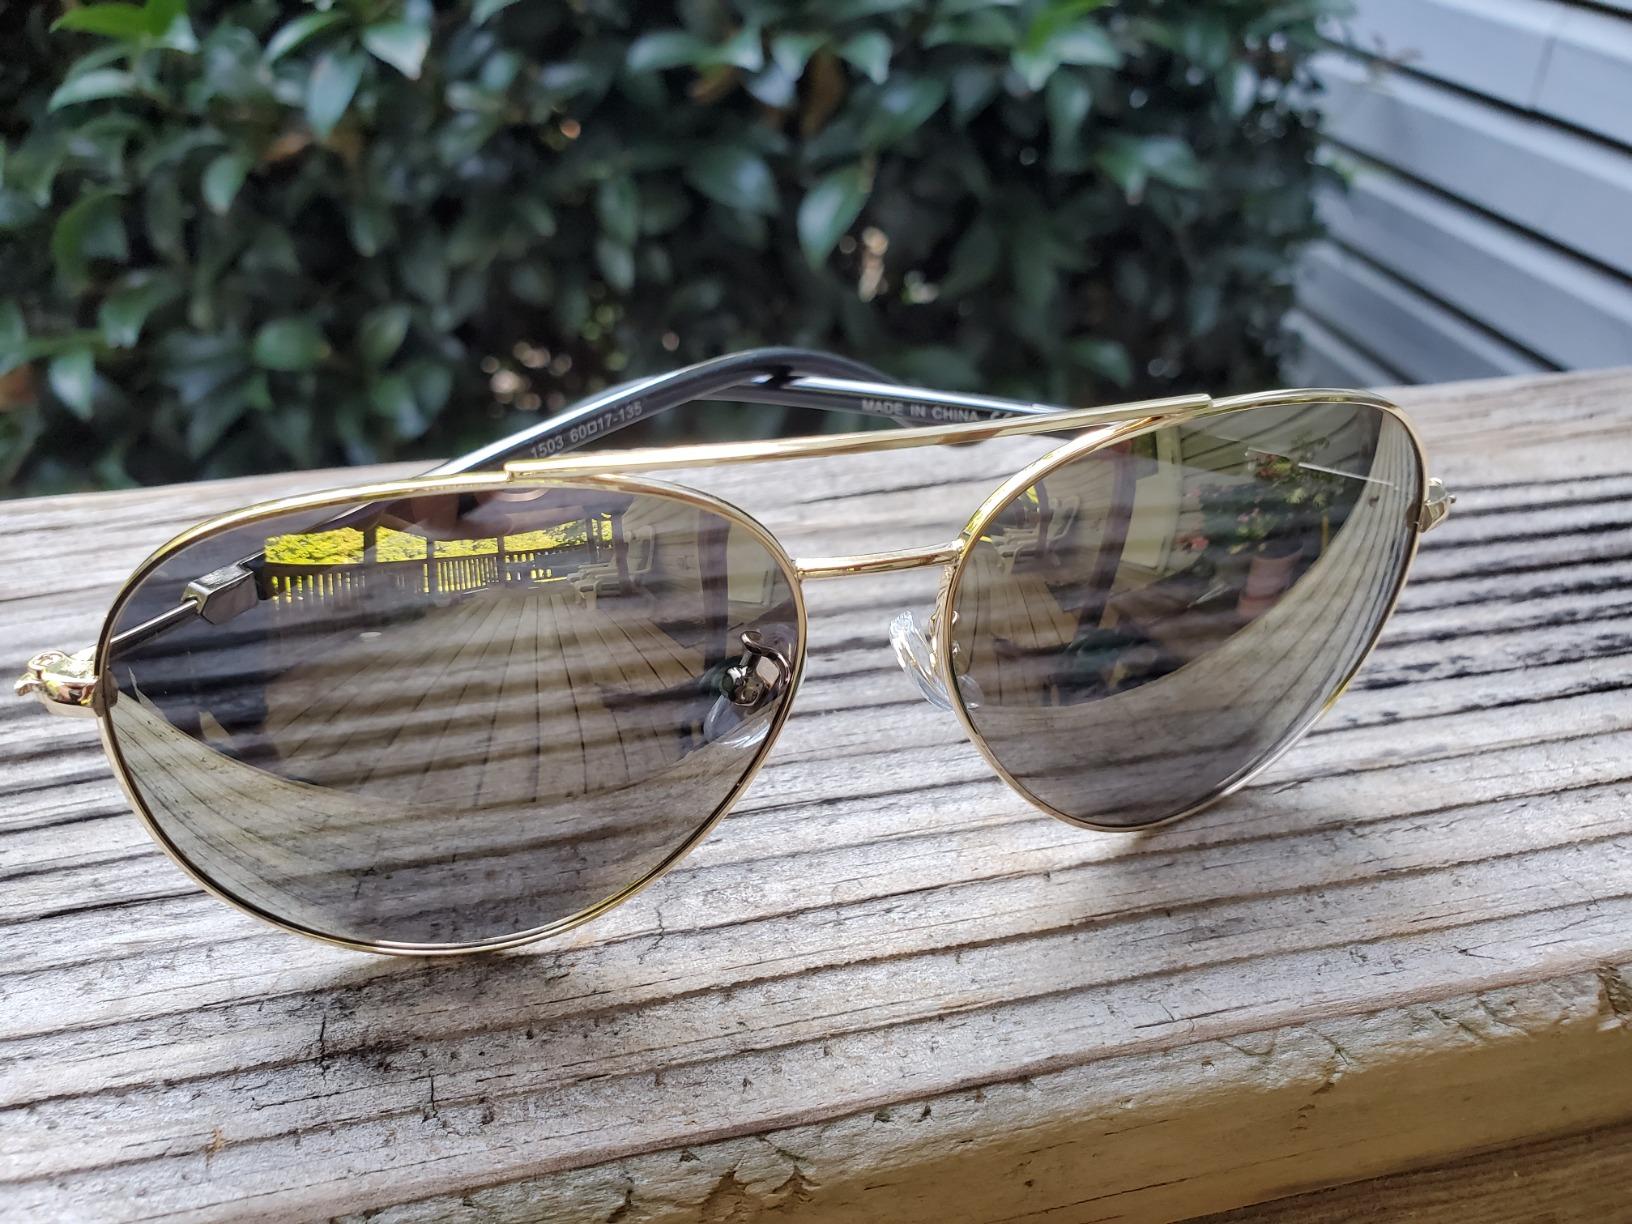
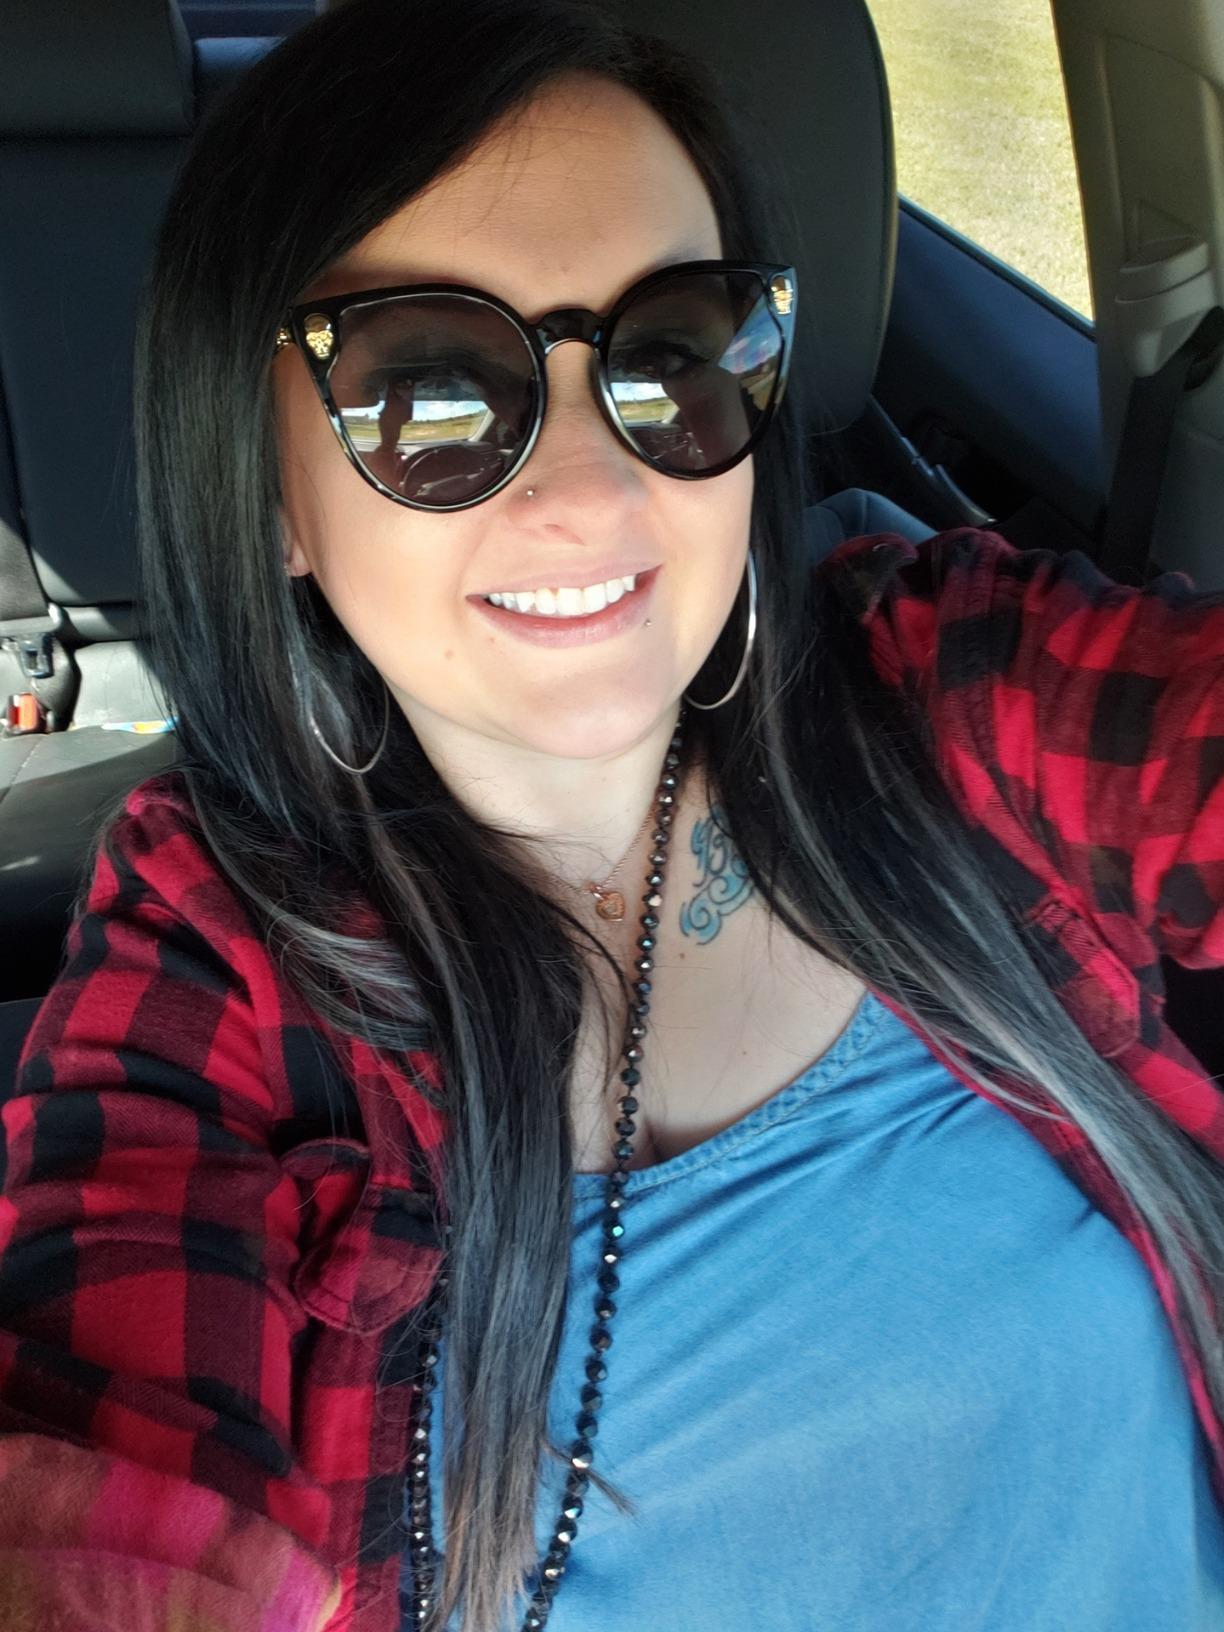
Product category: accessories_sunglasses
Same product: no